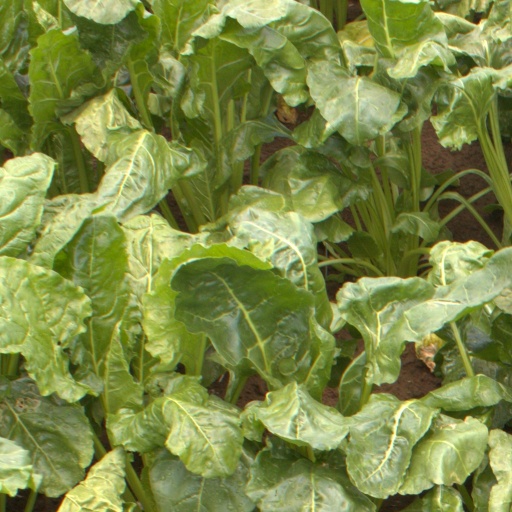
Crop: sugar beet